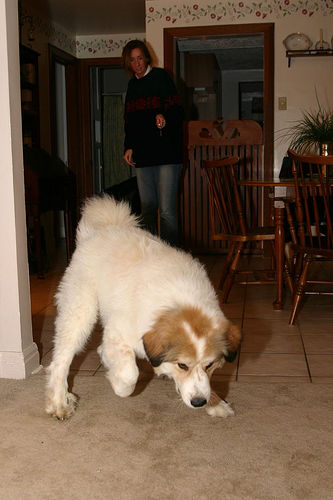
Animal: dog
Breed: great_pyrenees